Dover, Delaware

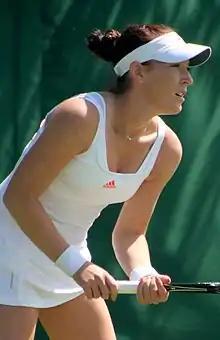
Madison Brengle

Dover is governed via the council-manager system with an elected mayor, currently Robin R. Christiansen since 2014. The council consists of nine members, eight of whom are elected from four districts with each district having two members. One member of the council is elected at large. Municipal elections, which are nonpartisan, are held on the third Tuesday in April in odd-numbered years. The mayor is elected directly by the city voters for a four-year term. City council members are elected to staggered four-year terms.